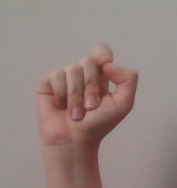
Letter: fa